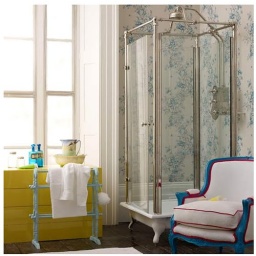
House of turquoise chair in bath